Captain Flag

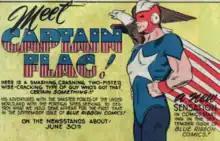
Captain Flag

Captain Flag is a superhero created by MLJ Comics' writer Joe Blair and artist Lin Streeter. He first appeared in September 1941, in issue #16 of "Blue Ribbon Comics". He continued until the last issue, "Blue Ribbon Comics" #22 (March 1942).